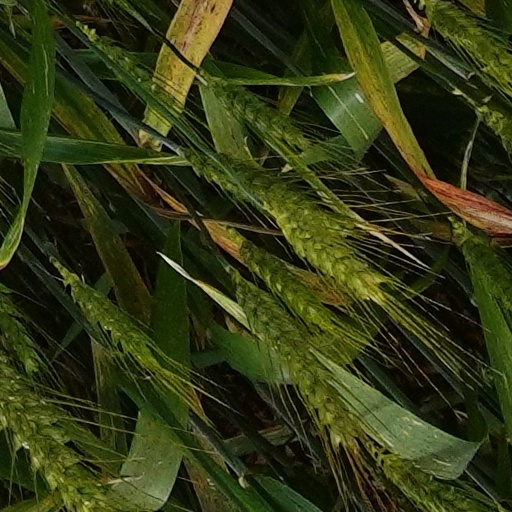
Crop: wheat